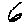
Label: 6